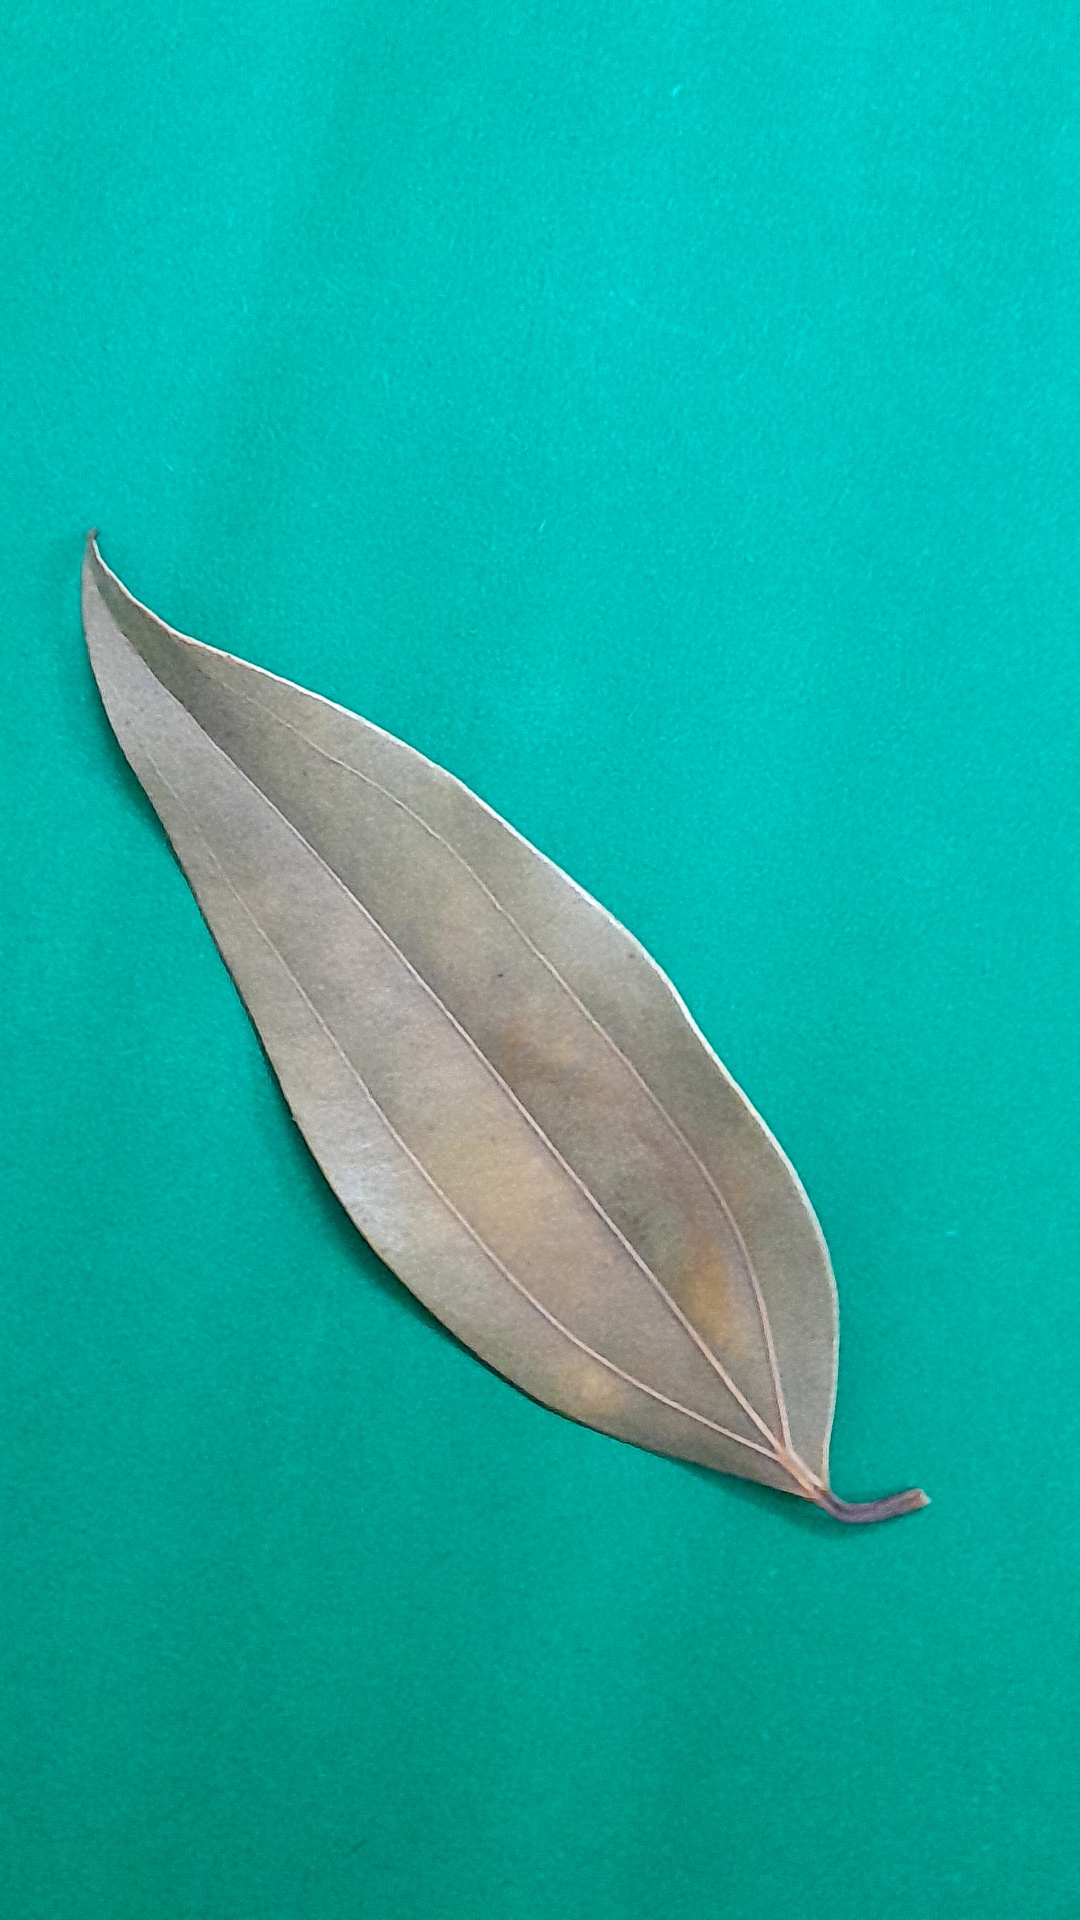
Label: Dry Leaf